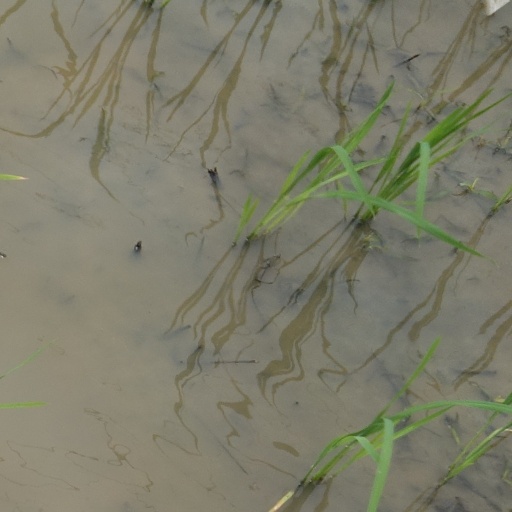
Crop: rice